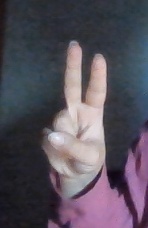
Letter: taa